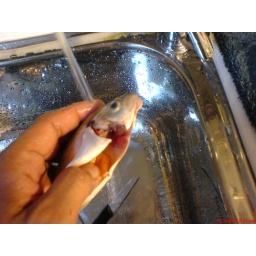
running of water over kuning fish to clean